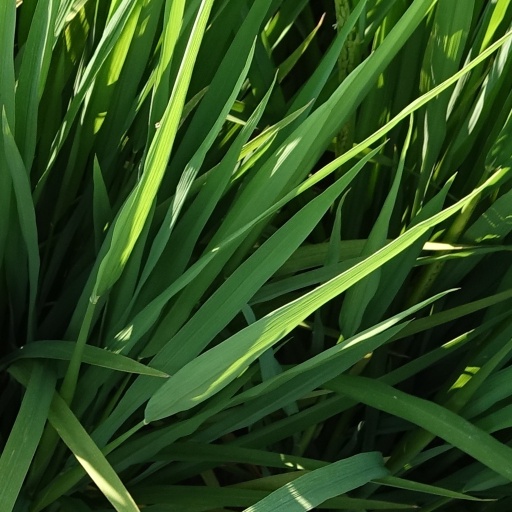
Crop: rice